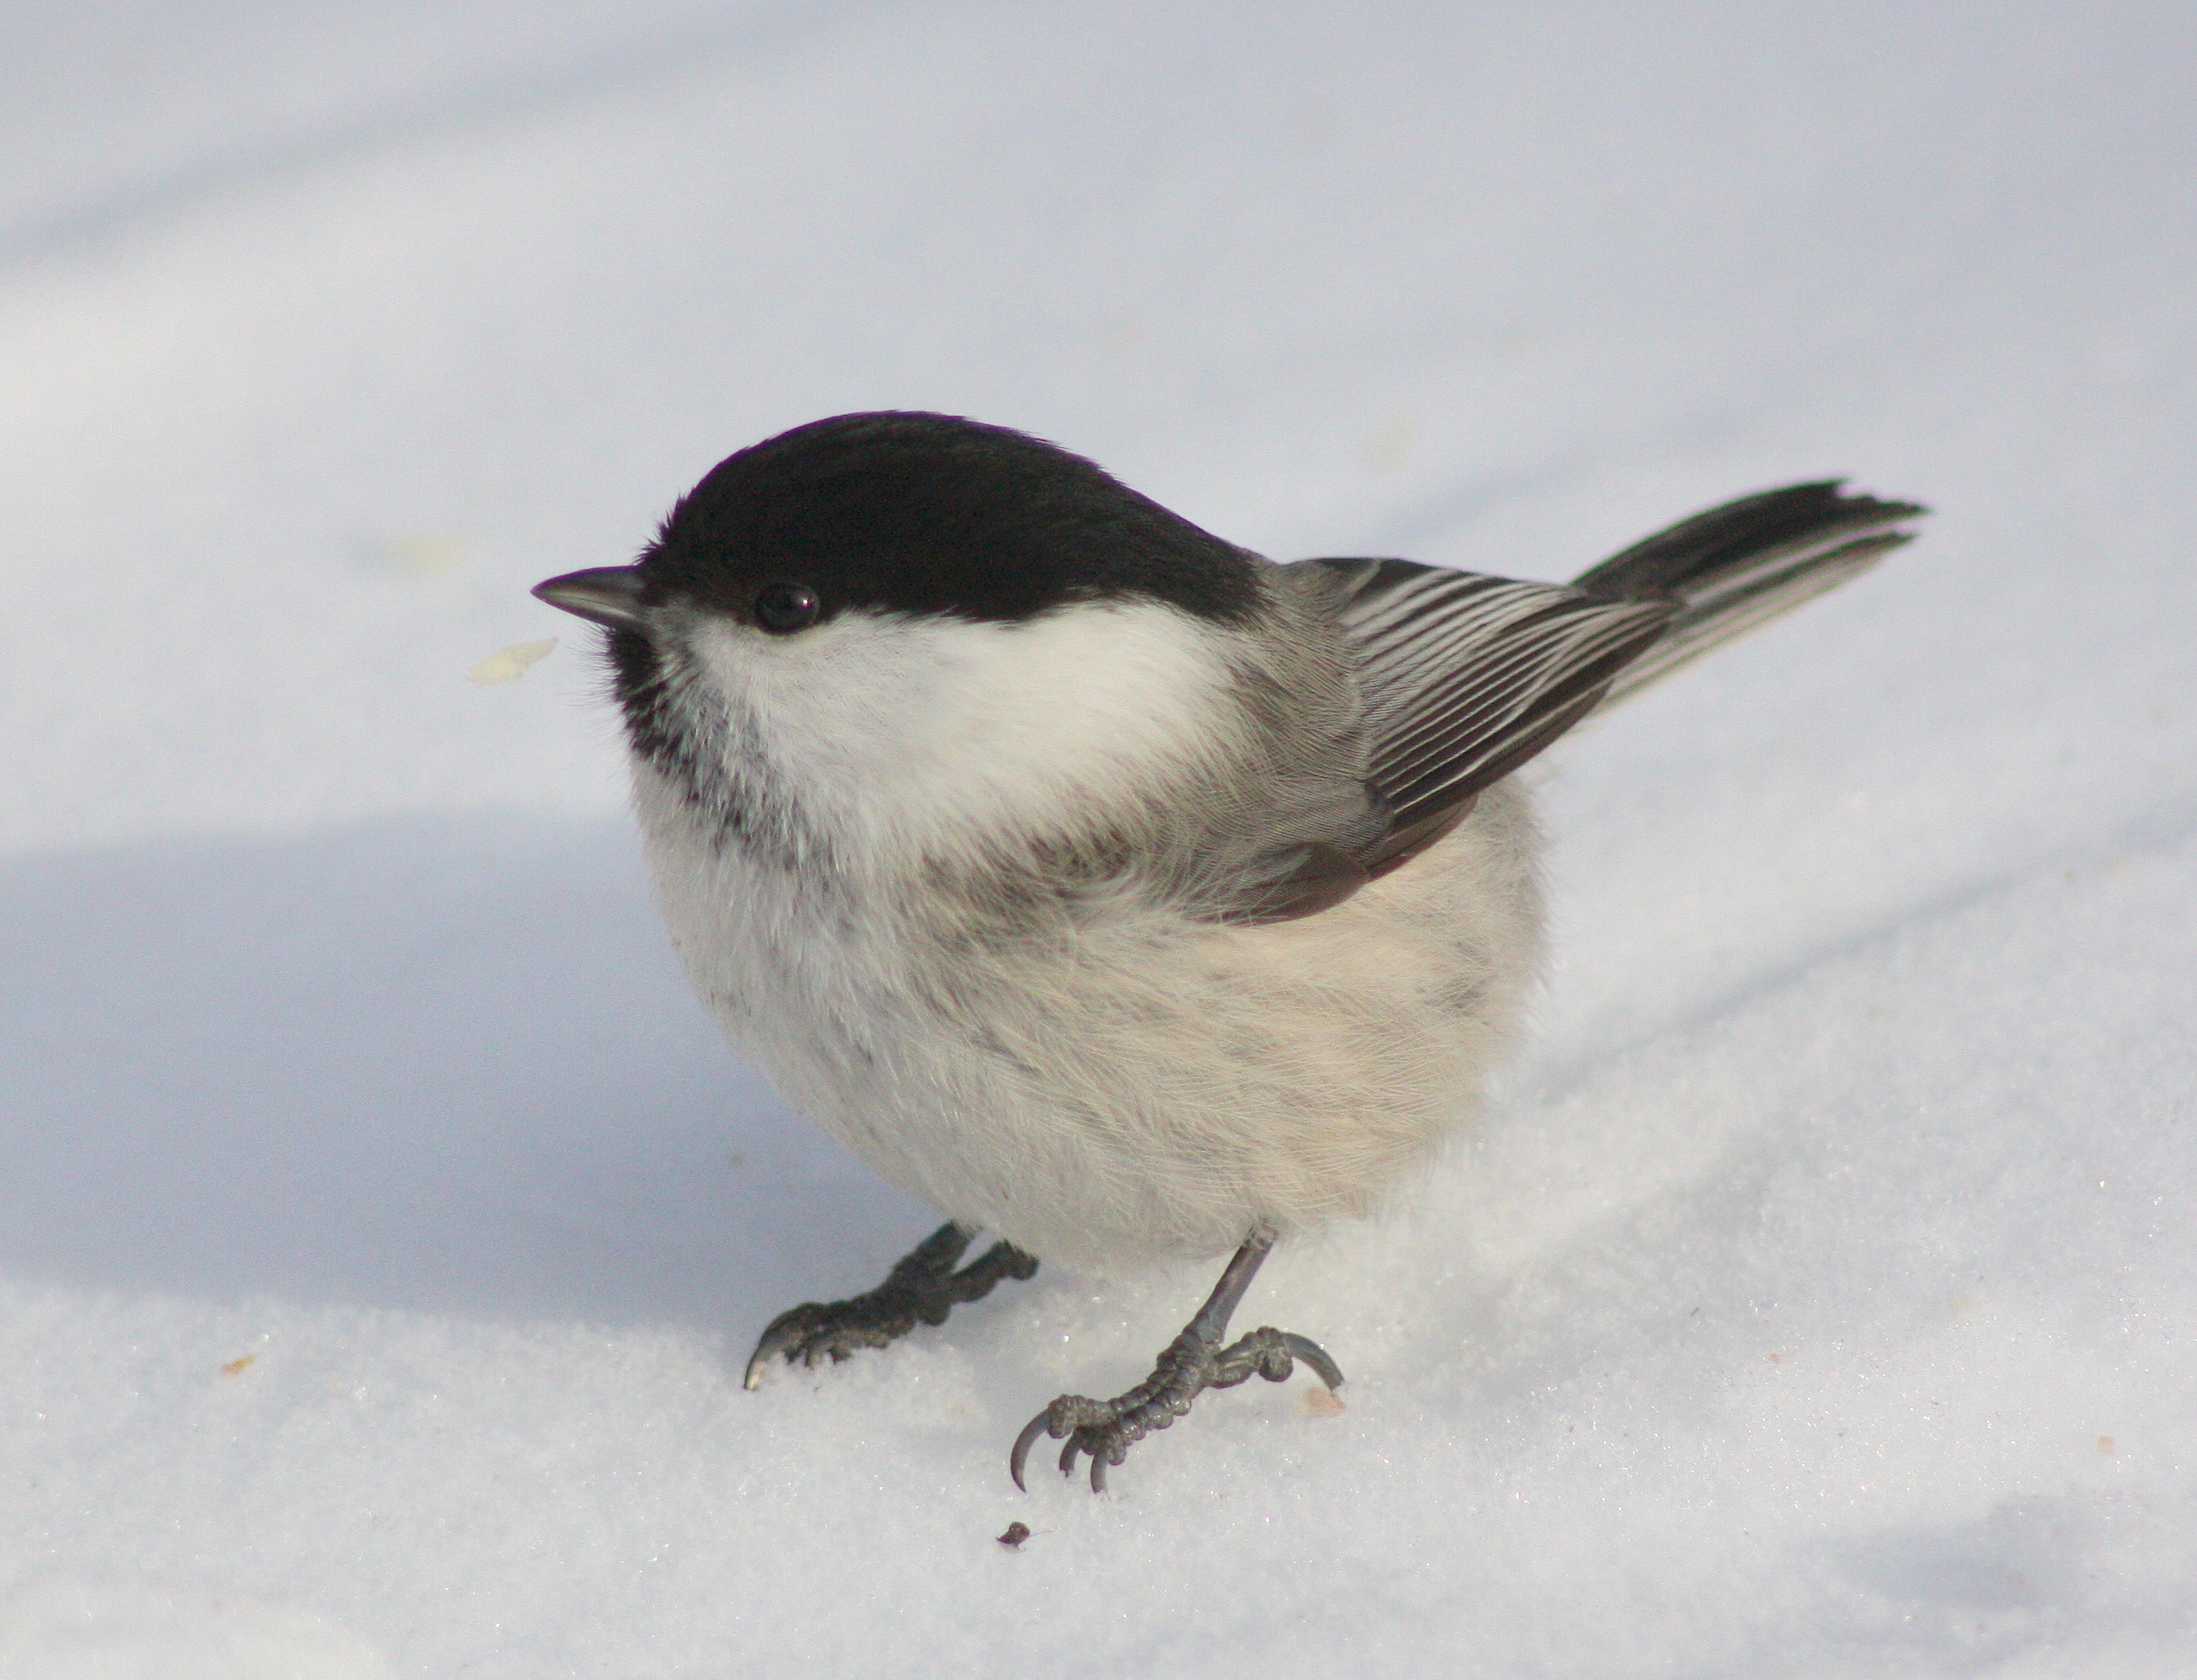
nature, branch, snow, winter, bird, wing, animal, cute, wildlife, wild, beak, macro, fauna, twig, close up, outside, willow, vertebrate, beautiful, finland, sparrow, finch, tit, parus, brambling, wren, perching, house sparrow, willow tit, tit willow, montanus, poecile, perching bird, emberizidae, cinclidae